Juan Ignacio Basaguren

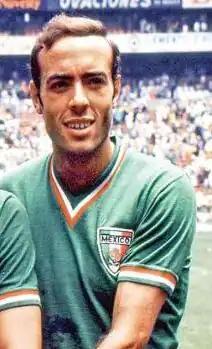

Juan Ignacio Basaguren García (born 21 July 1944) is a Mexican former professional footballer who played as a midfielder.